Kyoto Himba Stakes

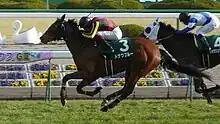
Donau Blue wins the 2012 Kyoto Himba Stakes

The Kyoto Himba Stakes (Japanese 京都牝馬ステークス) is a Grade 3 horse race organized by Japan Racing Association (JRA) for Thoroughbred fillies and mares aged four and over, run in February over a distance of 1400 metres on turf at Kyoto Racecourse.